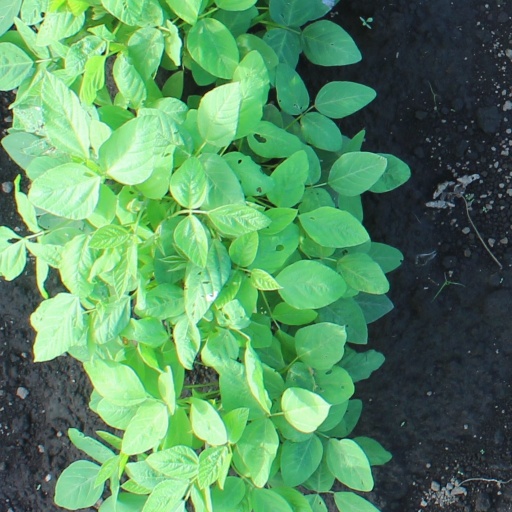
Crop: soybean